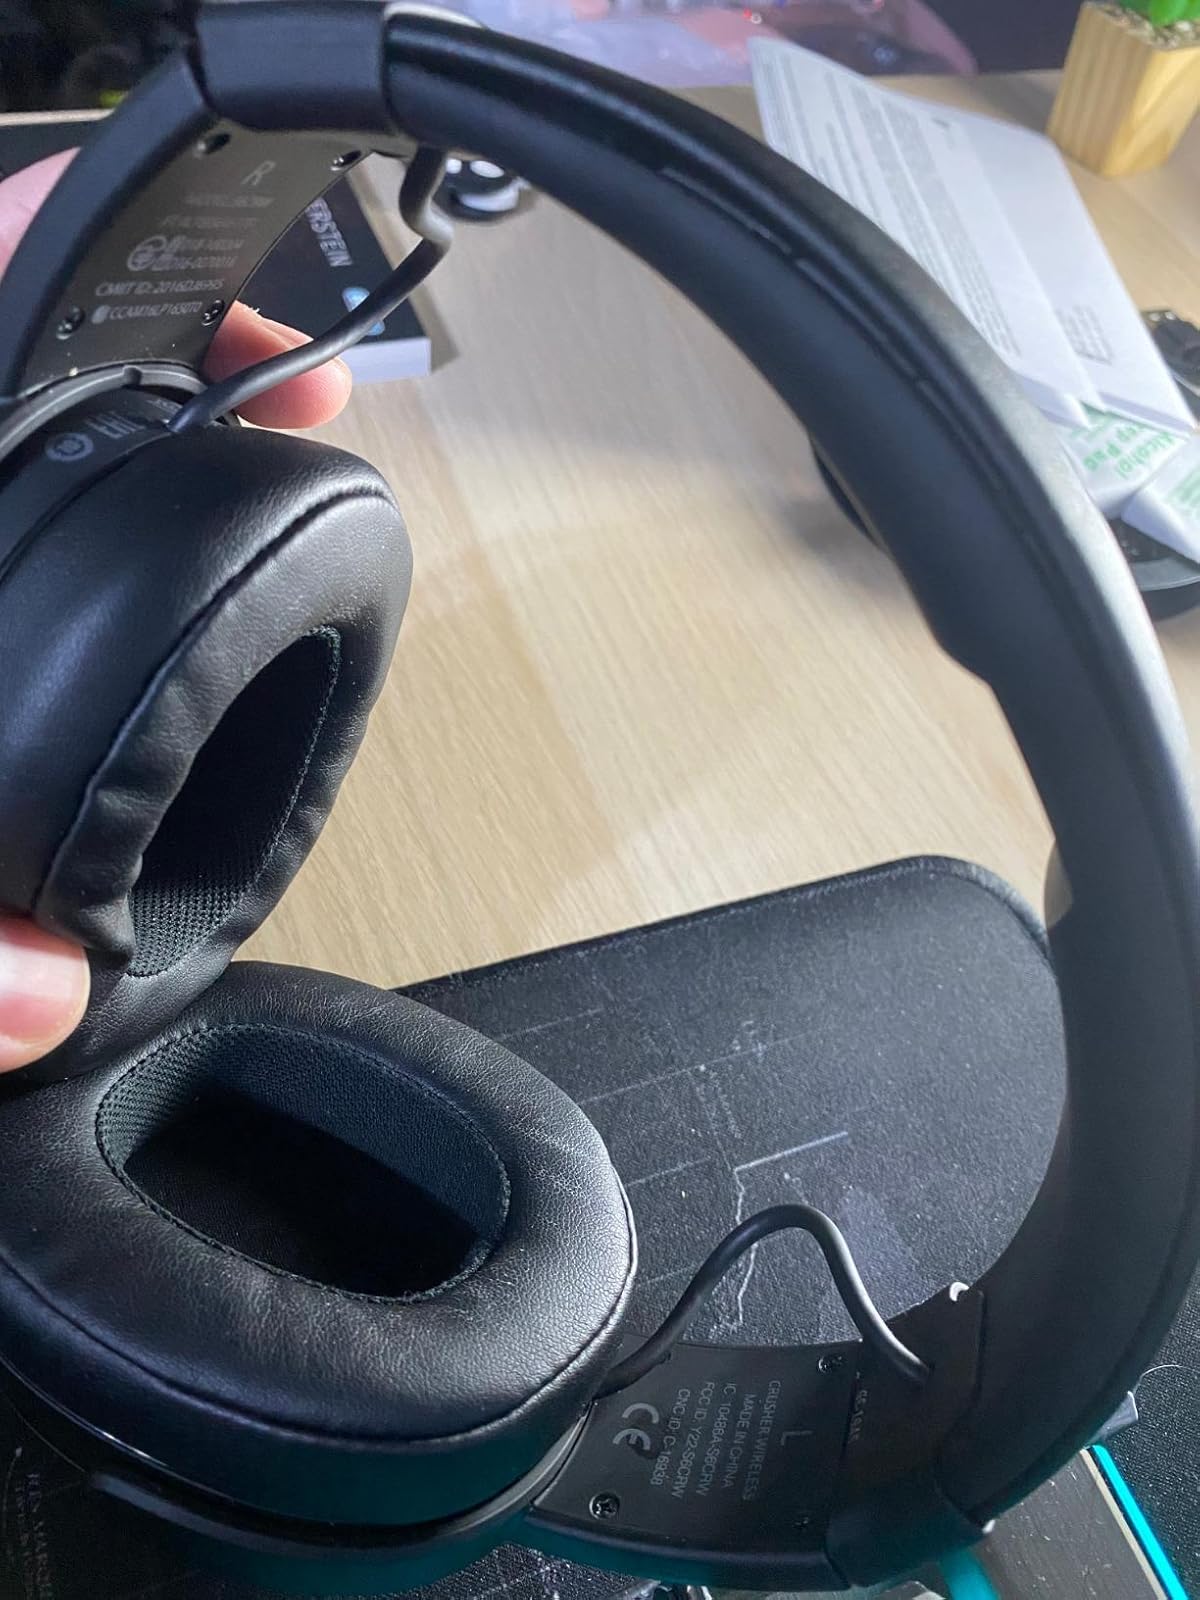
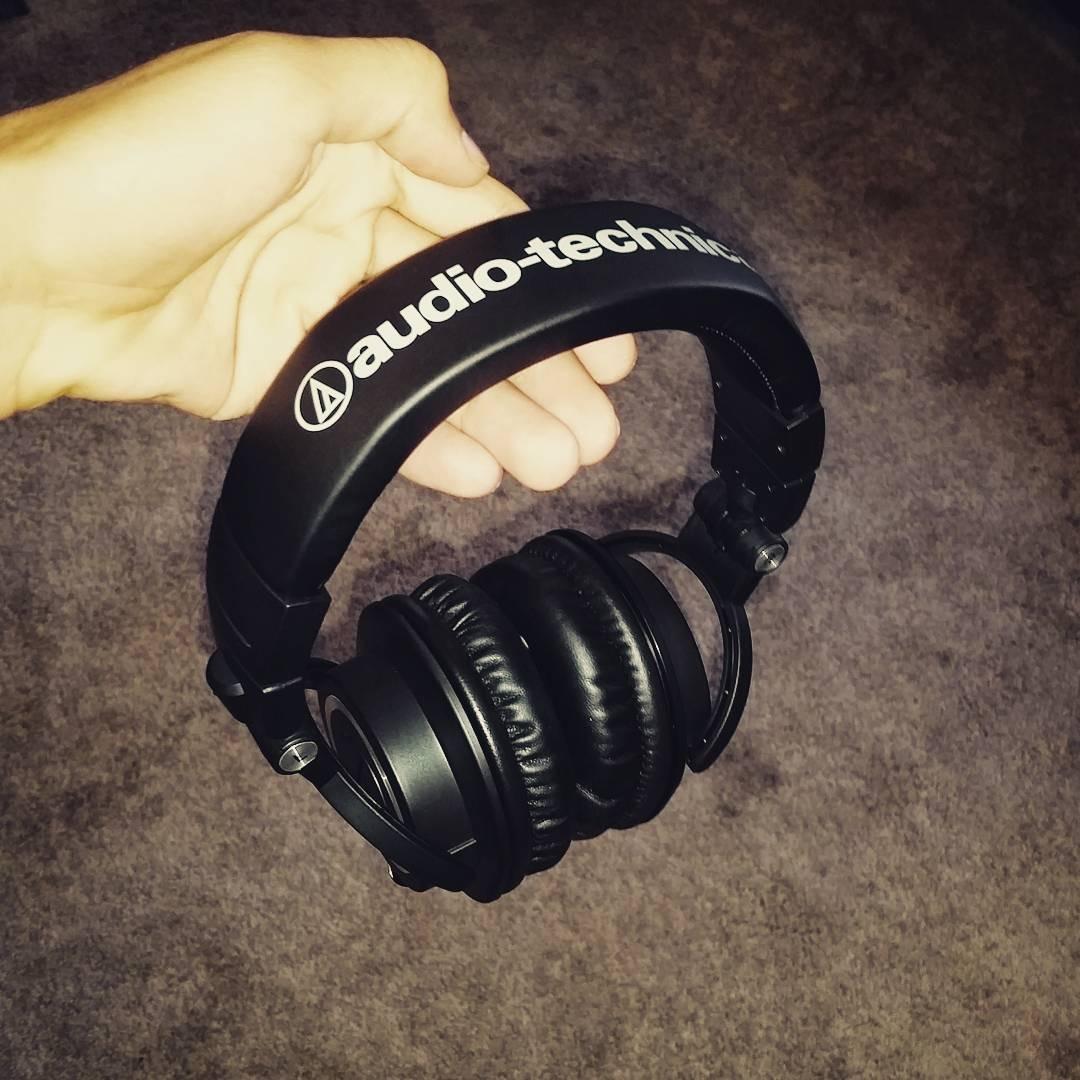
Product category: headphones
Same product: no